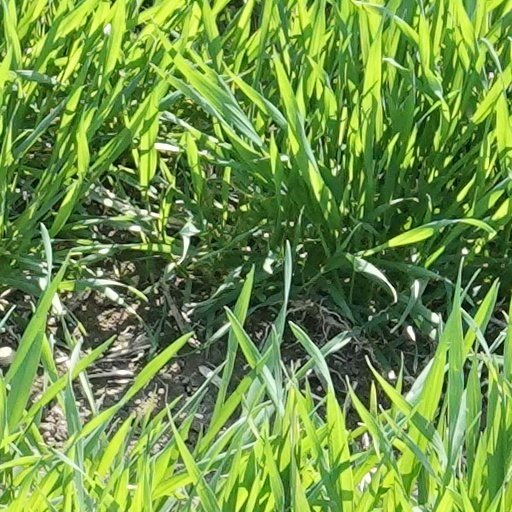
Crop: wheat